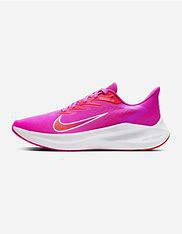
Brand: Nike
Model: Air Zoom Winflo 7